British Transport Police

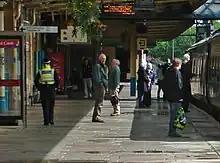
A PCSO of the British Transport Police on duty at Newport railway station, Wales

If requested by the chief constable of one of the forces mentioned above, a BTP constable takes on all the powers and privileges of members of the requesting force. This power is used for planned operations, such as the 2005 G8 summit at Gleneagles.